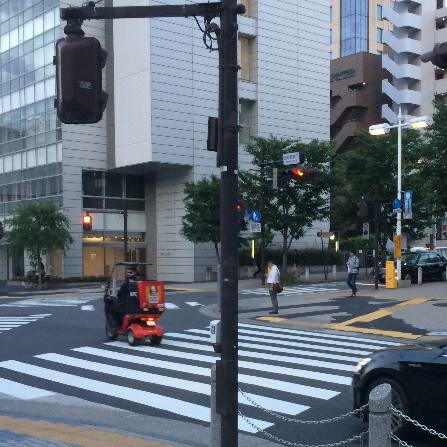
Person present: No